Culture of Andhra Pradesh

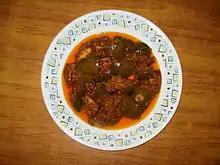
Mango pickle

Other elements that have long defined Telugu culture include Bapu's paintings, Nanduri Subbarao's "Yenki Paatalu" (Songs on/by a washerwoman called Yenki), the mischievous "Budugu" (a character by Mullapudi), Annamayya's songs, Aavakaaya (a variant of mango pickle in which the kernel of the mango is retained), Gongura (a chutney from the Roselle plant), "Atla Taddi" (a seasonal festival predominantly for teenage girls), the banks of the river Godavari, and "Dudu basavanna" (the ceremonial ox decorated for door-to-door exhibition during the harvest festival Sankranti). The village of Durgi is known for originating stone craft, carvings of idols in soft stone that must be exhibited in the shade because they are prone to weathering.